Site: brandenburg
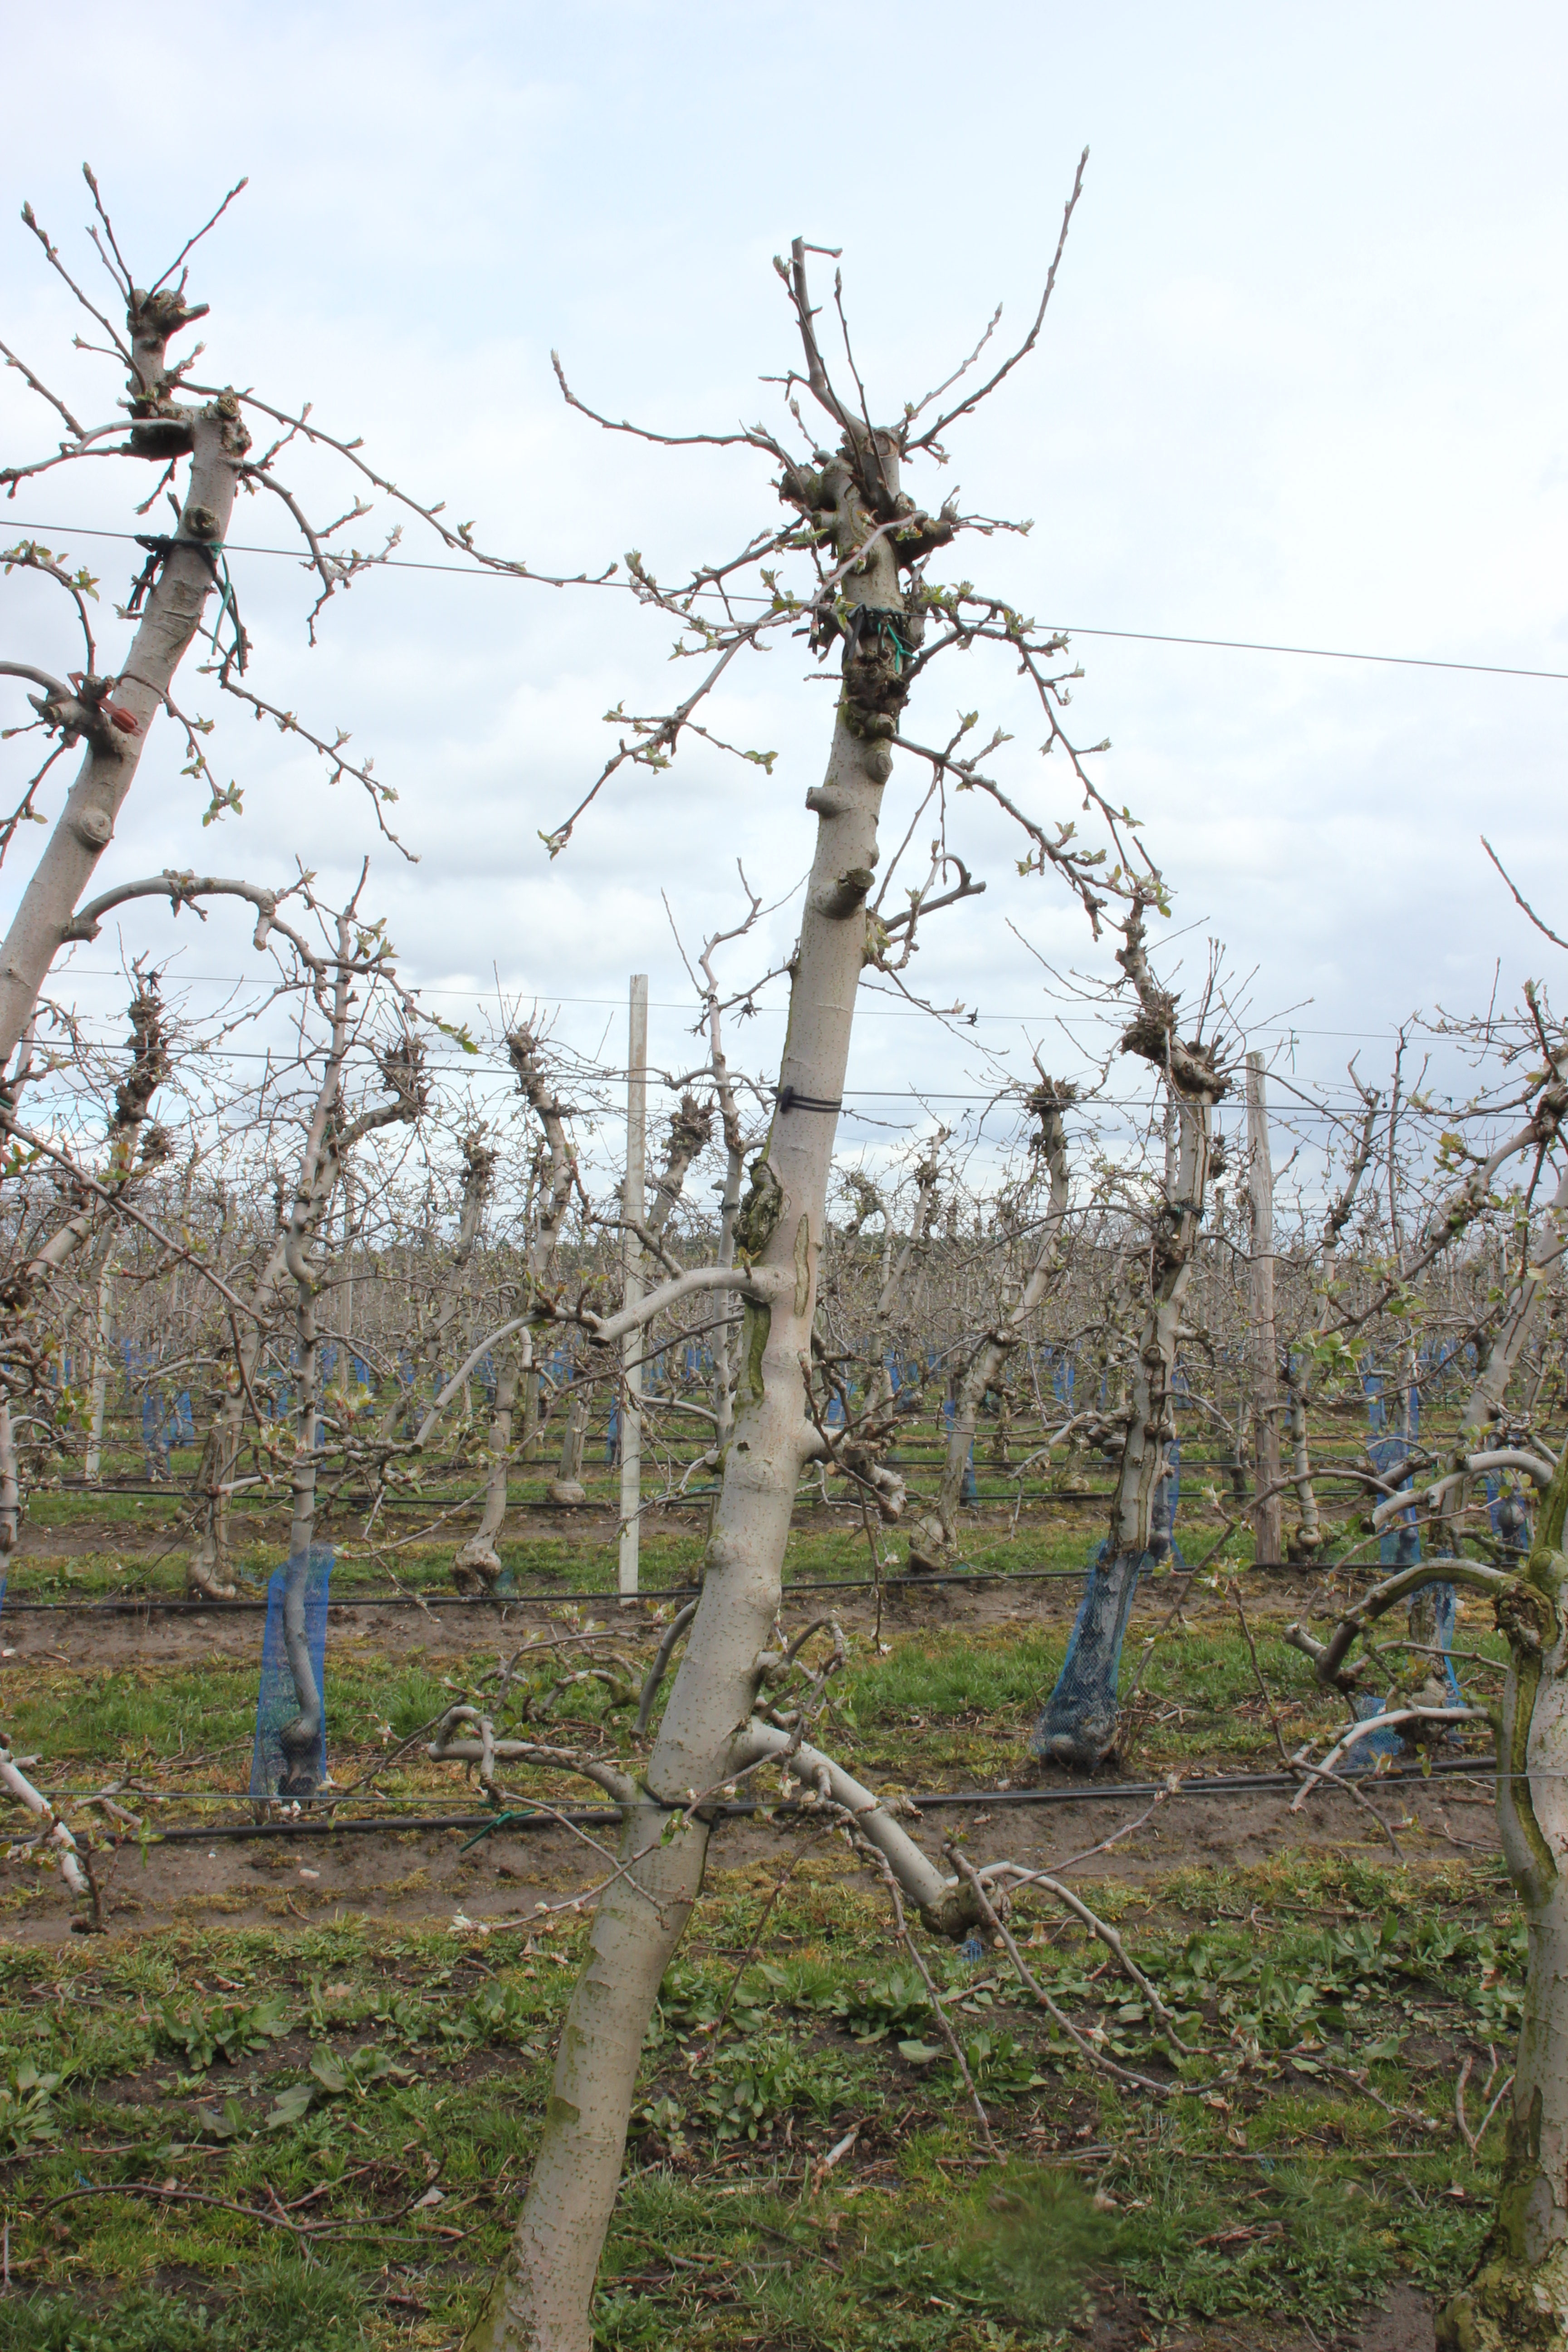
Growth stage (BBCH 55): Inflorescence emergence